St. Moritz

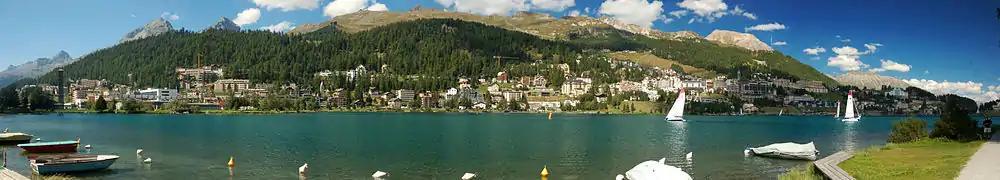
Sailing on Lake St. Moritz

St. Moritz has an area (as of the 2004/09 survey) of . Of this area, about 26.3% is used for agricultural purposes, while 20.0% is forested. Of the rest of the land, 9.0% is settled (buildings or roads) and 44.8% is unproductive land. In the 2004/09 survey a total of or about 5.6% of the total area was covered with buildings, an increase of over the 1985 amount. Over the same time period, the amount of recreational space in the municipality increased by and is now about 1.15% of the total area. Of the agricultural land is fields and grasslands, and consists of alpine grazing areas. Since 1985 the amount of agricultural land has decreased by . Over the same time period the amount of forested land has increased by . Rivers and lakes cover in the municipality.